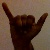
The image shows a hand gesture representing the letter 'Y' in Indian Sign Language.